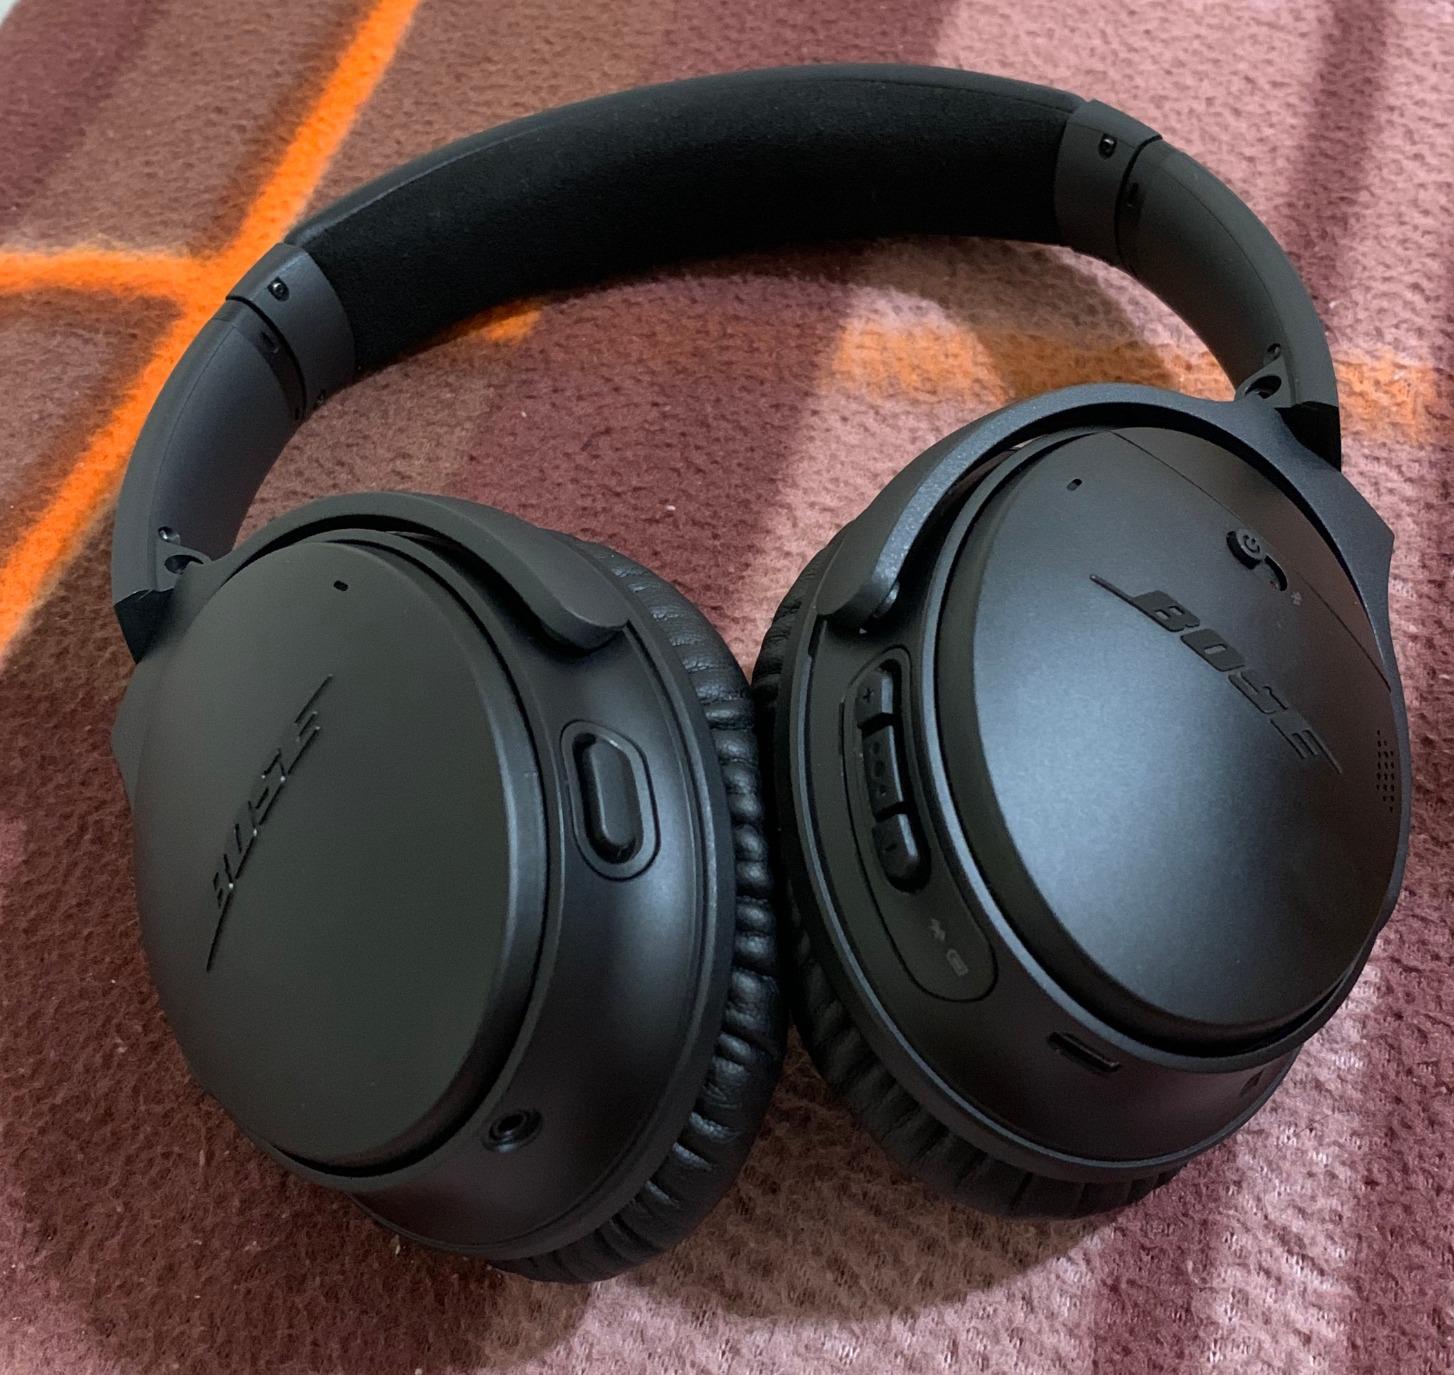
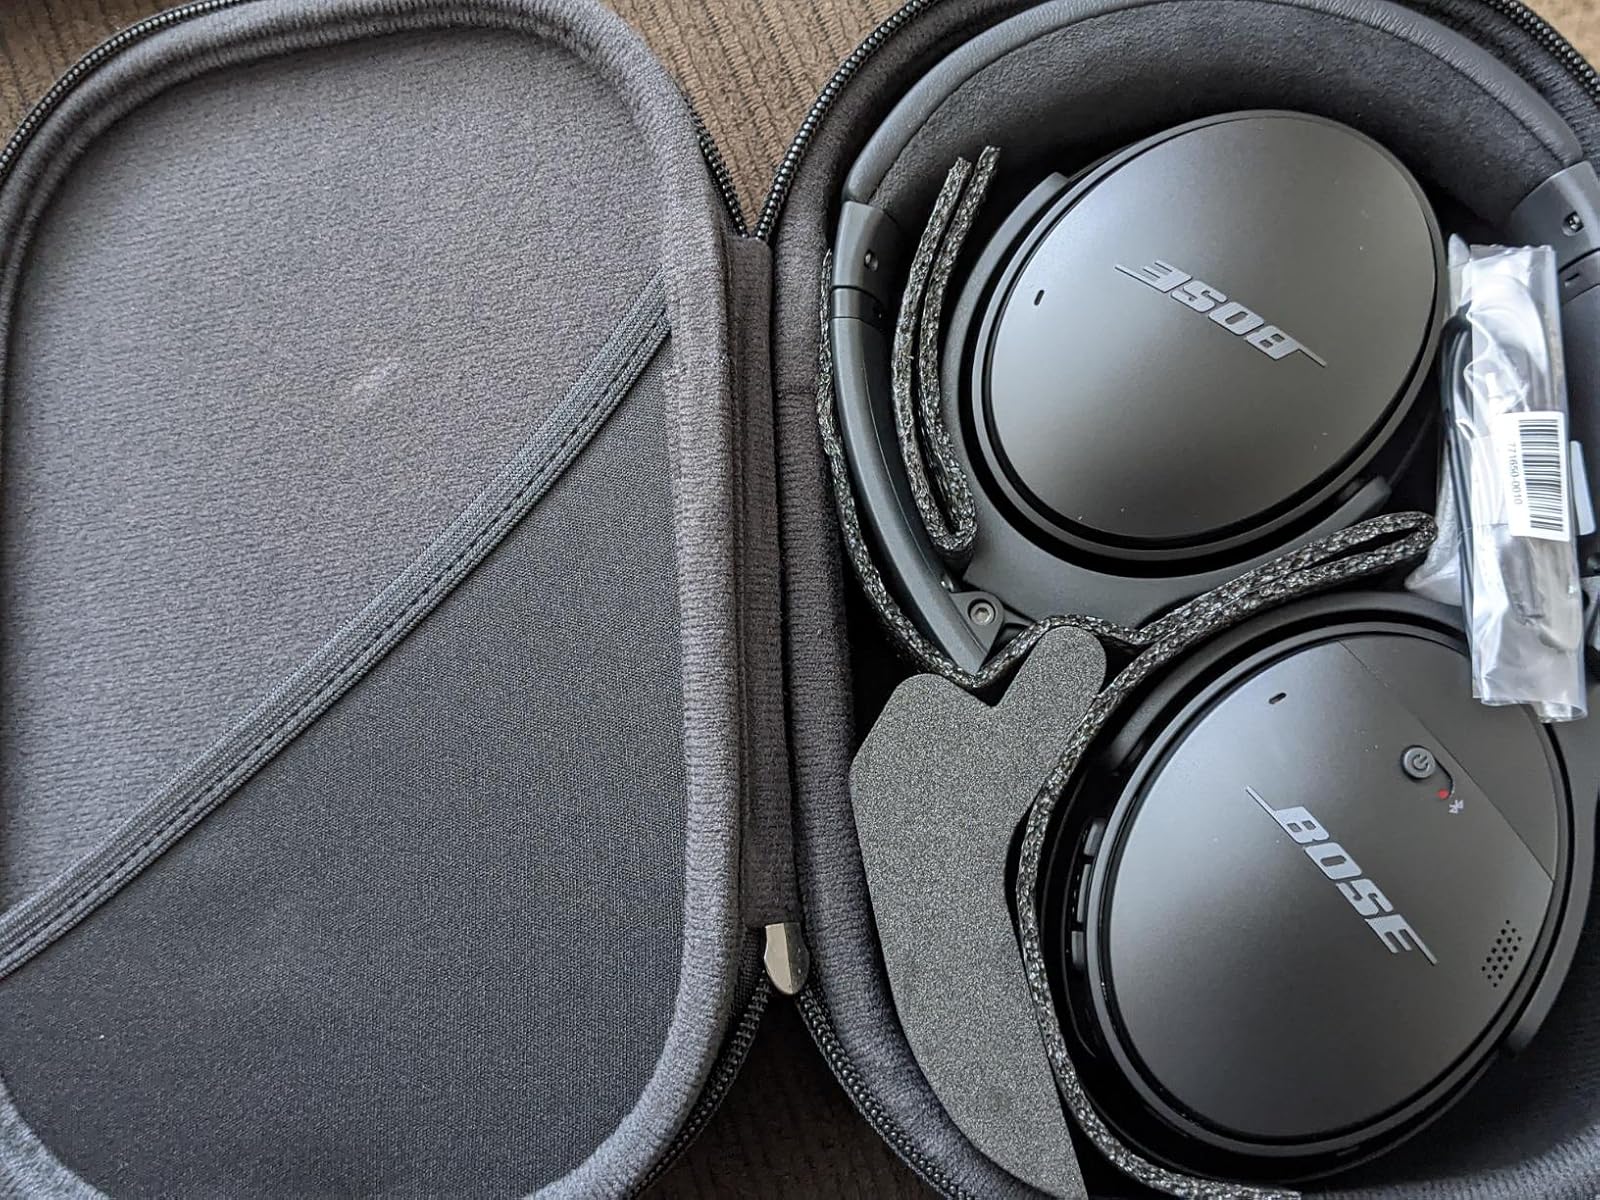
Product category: headphones
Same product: yes